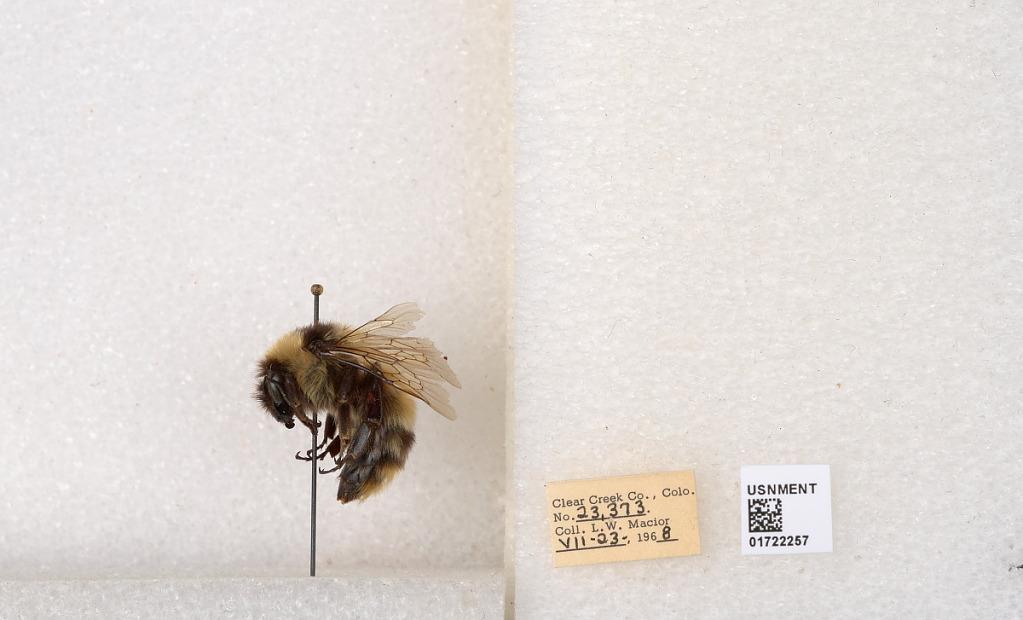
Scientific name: Bombus kirbyellus
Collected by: L. Macior
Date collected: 1968-7-23
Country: United States
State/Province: Colorado
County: Clear Creek
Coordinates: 39.6891, -105.644